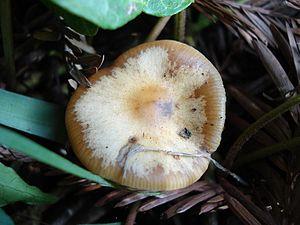
Psilocybe cyanescens est un champignon hallucinogène de la famille des Strophariaceaes. Les composants induisant ses effets psychoactifs sont la psilocybine et la psilocine.